Breton-Prétot machine

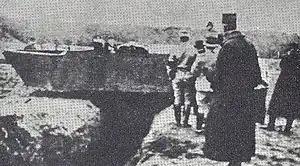
Souain prototype consisting of an armoured Baby Holt being tested at Souain on 9 December 1915

Finally, on 9 December 1915 at Souain, on a former battlefield with rough terrain and trenches, and in the presence of General Philippe Pétain, a prototype armoured vehicle motorized with a Baby Holt caterpillar was tested, with provisions to attach Breton's wire cutting apparatus to it. Only later, in early 1916, would such a device be actually attached during experiments.